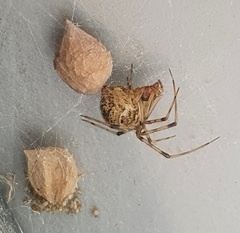
Species: Parasteatoda_tepidariorum